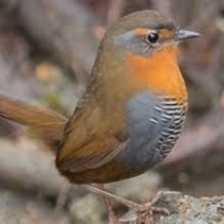
Species: CHUCAO TAPACULO
Scientific name: SCELORCHILUS RUBECULA